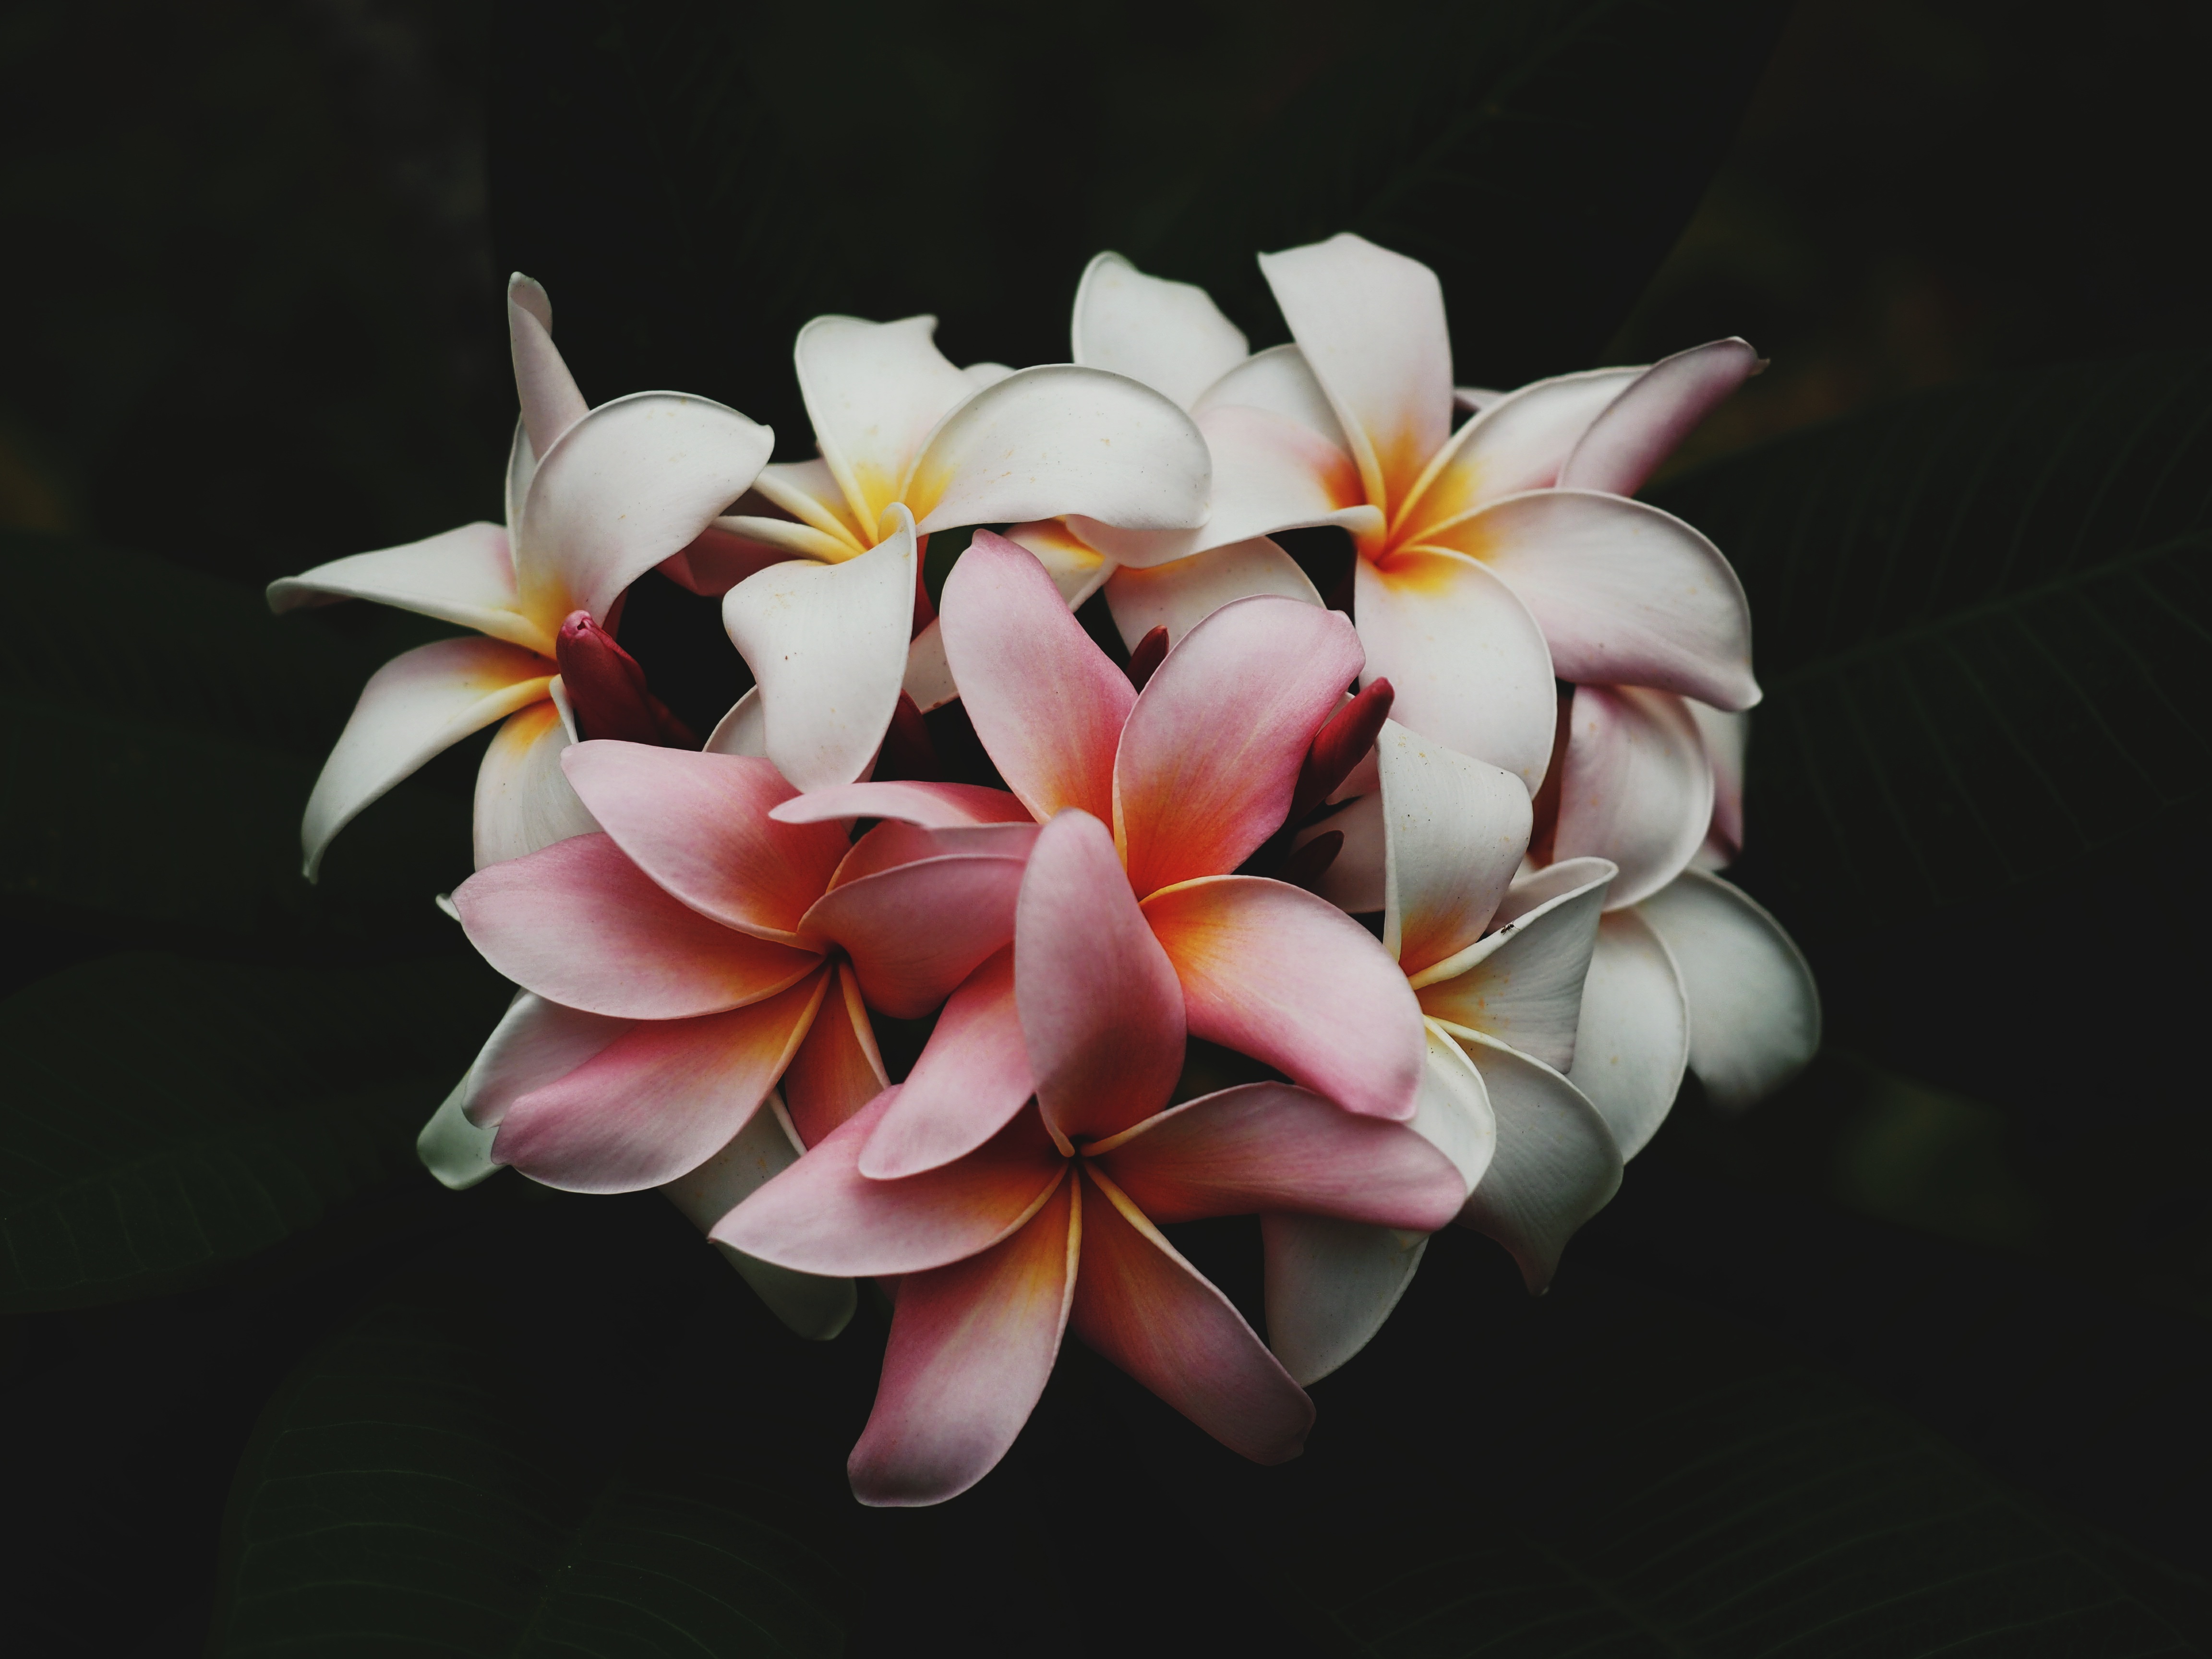
blossom, plant, photography, flower, petal, tropical, botany, pink, flora, close up, floristry, macro photography, flowering plant, flower bouquet, land plant